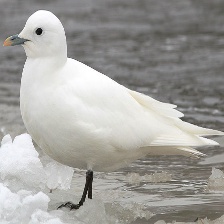
Species: IVORY GULL
Scientific name: PAGOPHILA EBURNEA